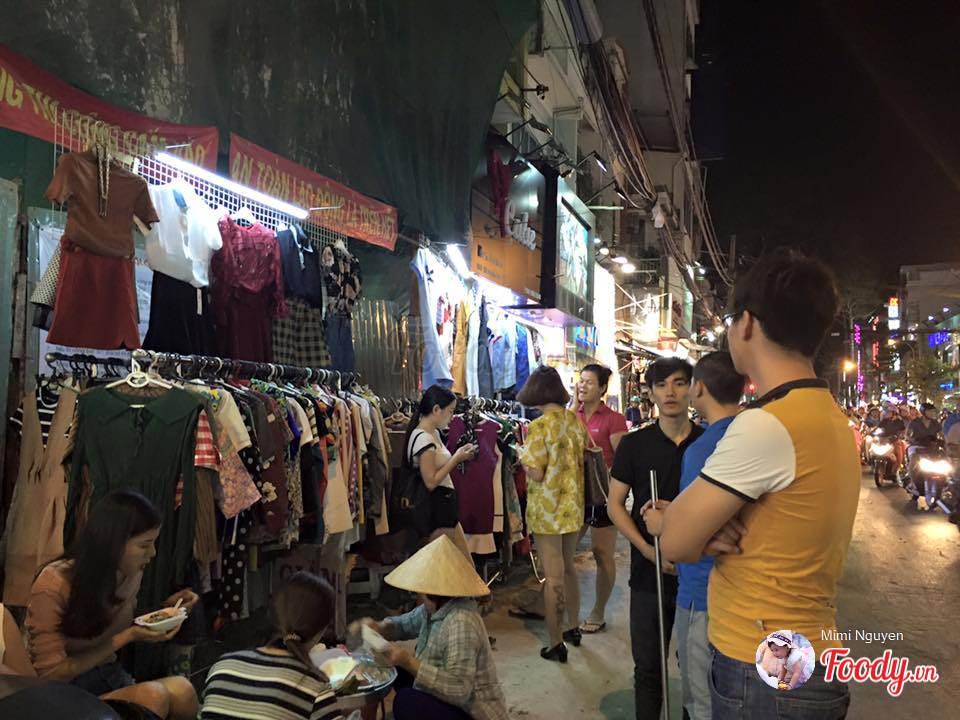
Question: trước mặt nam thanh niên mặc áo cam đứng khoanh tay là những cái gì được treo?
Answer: đầm váy các loại